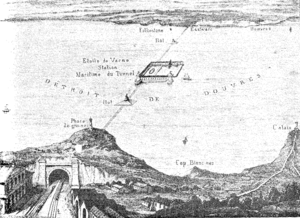
Louis-Joseph Aimé Thomé dit de Gamond, né le 1ᵉʳ novembre 1807 à Poitiers, et mort le 2 février 1876 à Paris, est un ingénieur, précurseur du tunnel sous la Manche.
Le tunnel sous la Manche est un tunnel ferroviaire reliant le sud-est du Royaume-Uni et le nord de la France, donc le réseau ferroviaire britannique au réseau européen. Composé de deux tubes latéraux parcourus par des trains, et d'un tube central de service plus petit, il est long de 50,5 kilomètres dont 38 percés sous la mer. Il est exploité par la société franco-britannique Eurotunnel, filiale de Getlink.